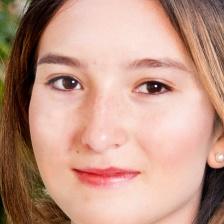
Label: faces